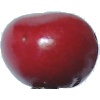
Label: Cherry 2